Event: Nepal Earthquake
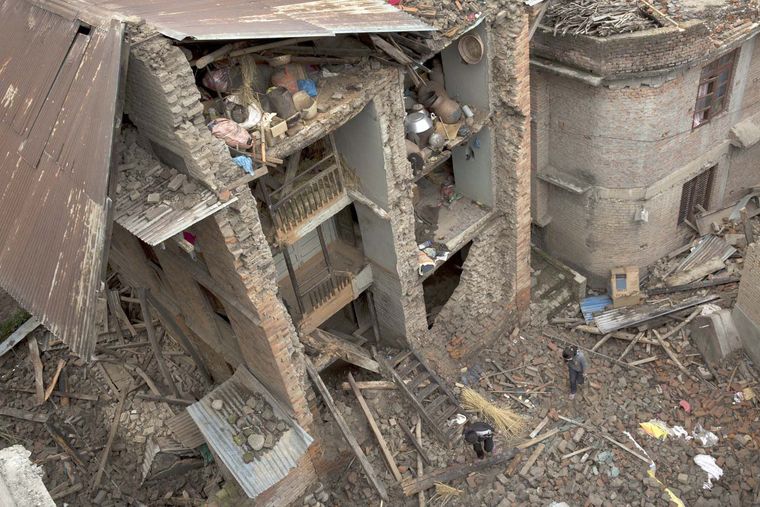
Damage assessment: damage